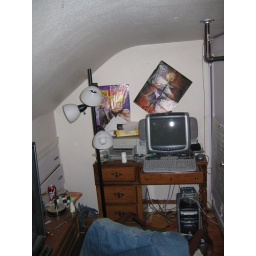
Jermy's computer is on the most awkward desk ever. The keyboard is actually in the drawer.